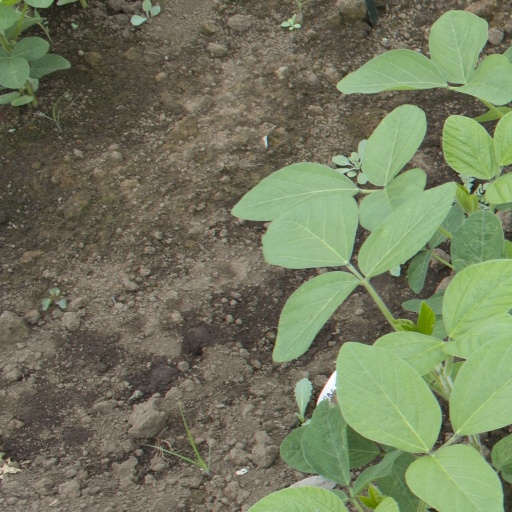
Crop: soybean